Clapper gates

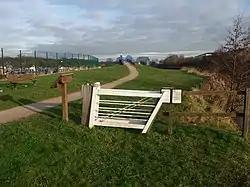

The normal construction is of square timber rails, with three horizontal metal rods, and a single diagonal bracing rod. The design of the gate also includes an angled upright or stile, with the post on which the gates are parked, angled in the same way.